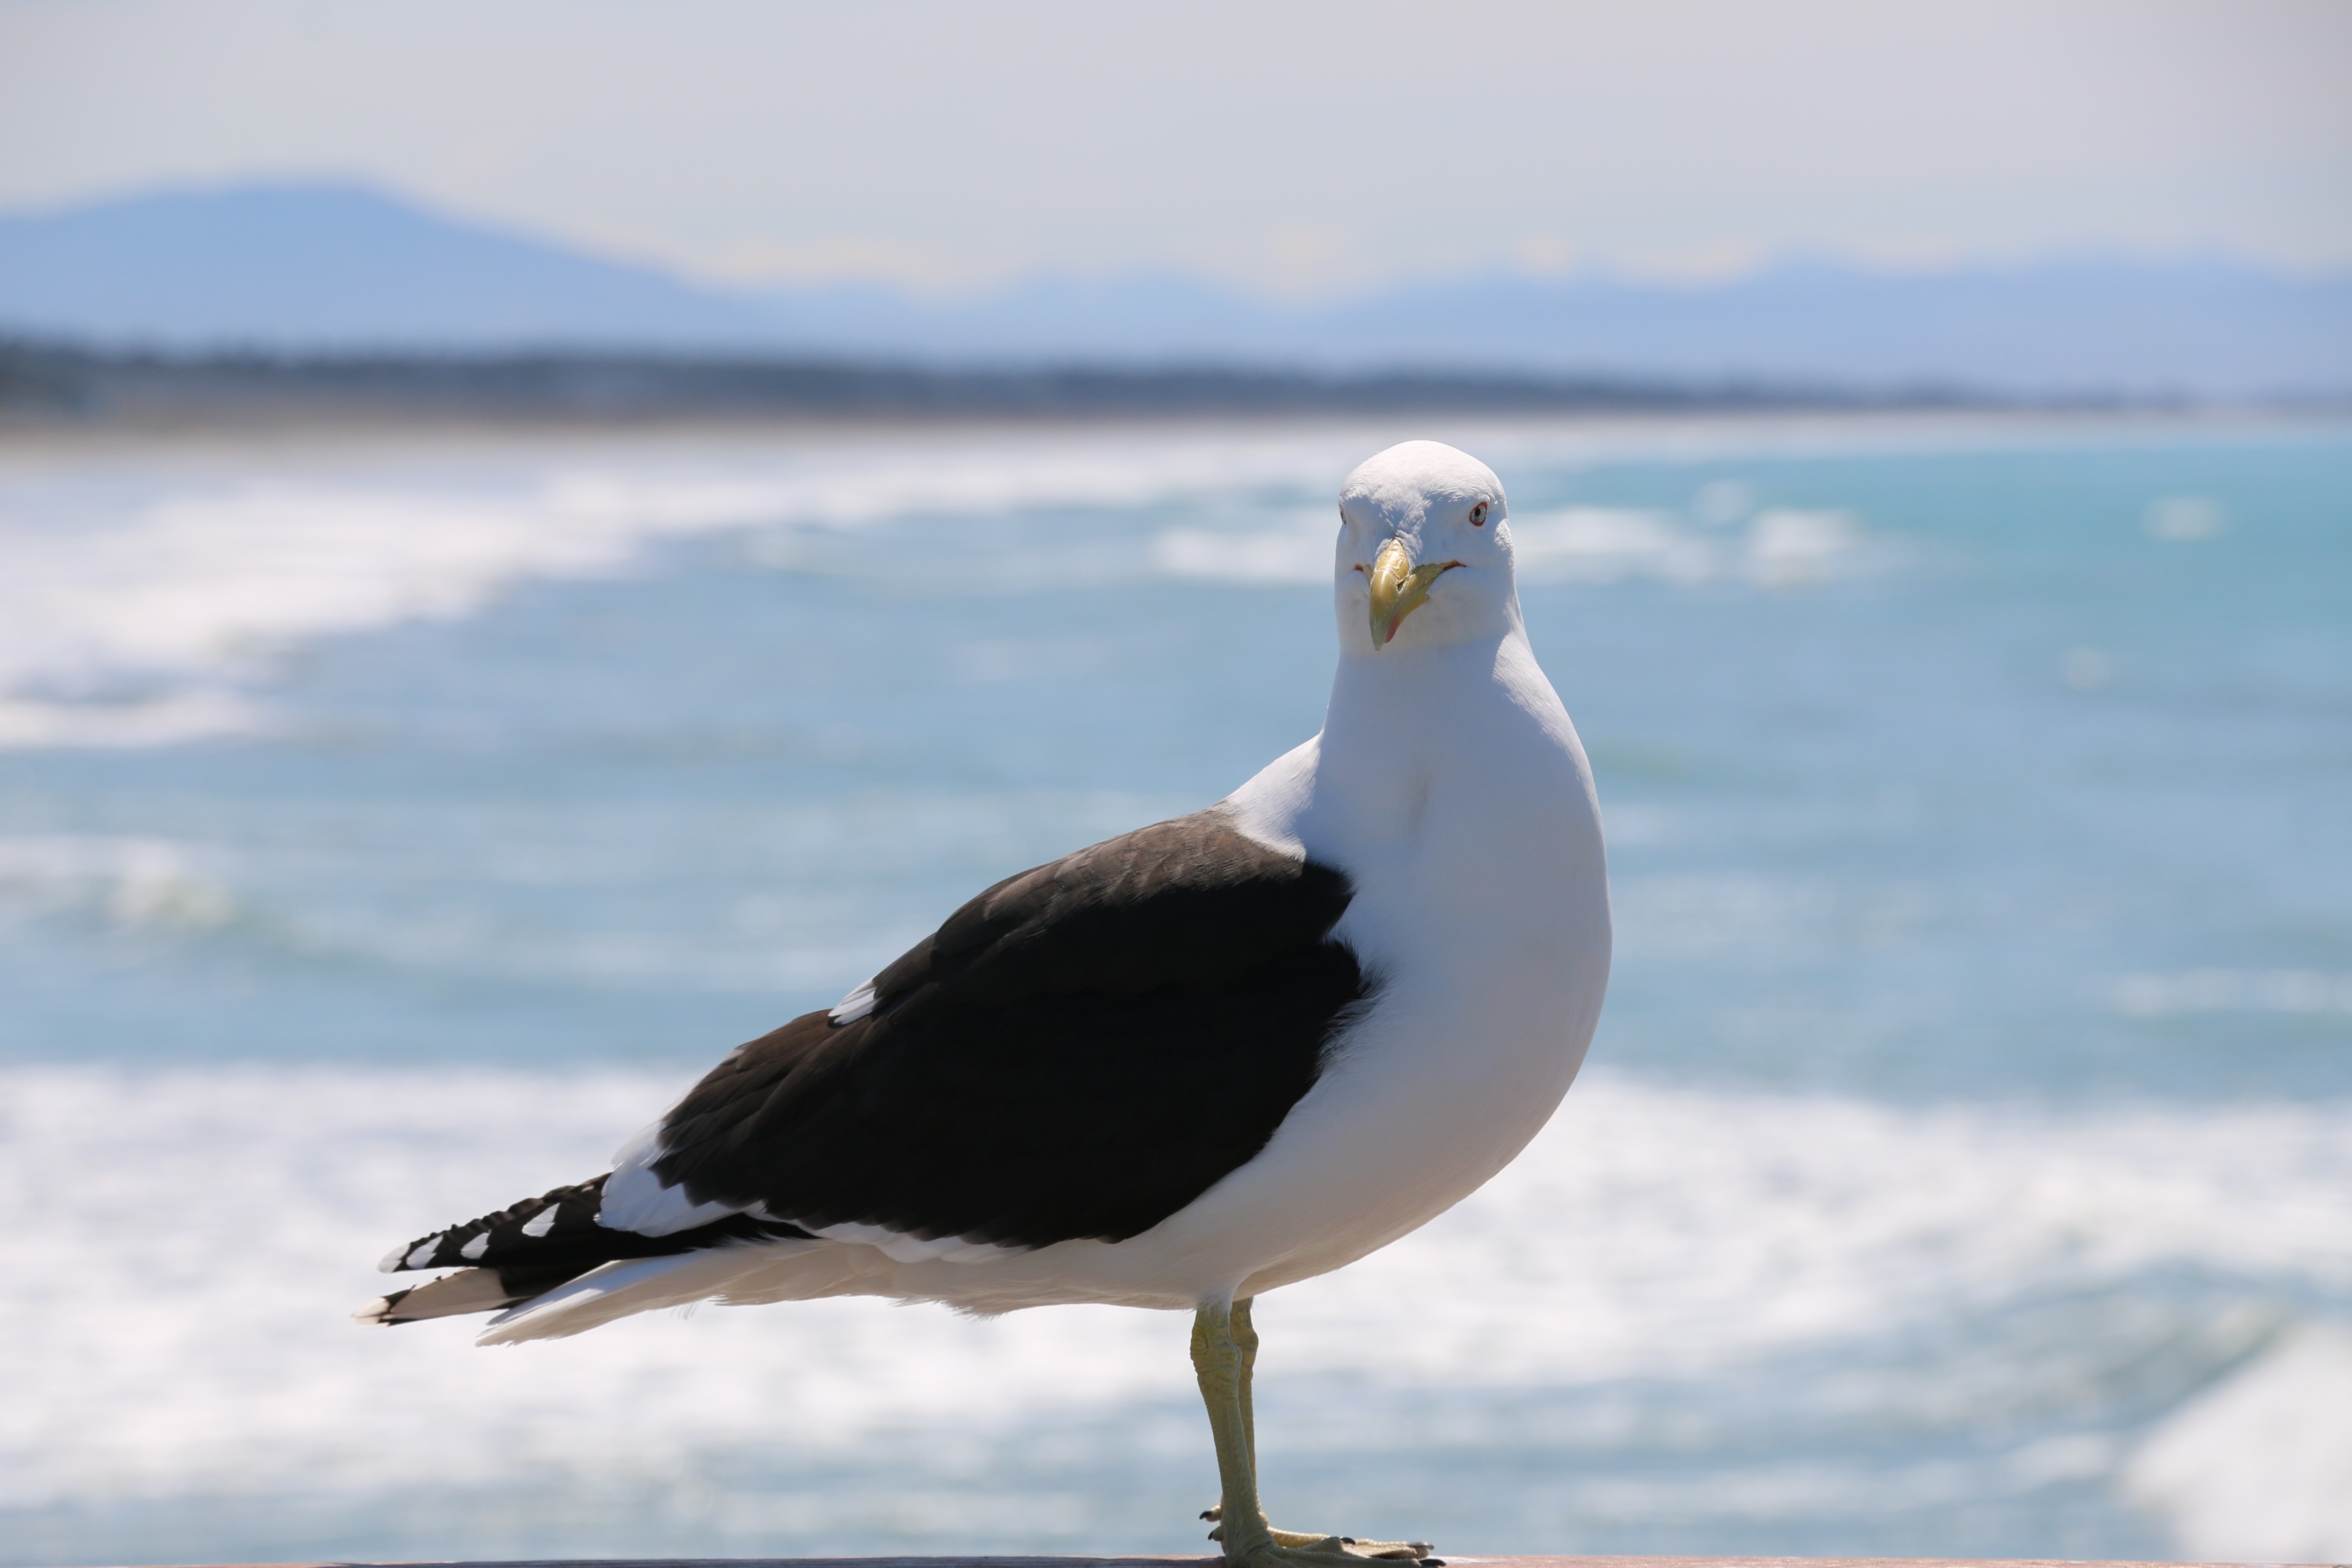
beach, sea, bird, seabird, seagull, wildlife, gull, beak, fauna, vertebrate, albatross, gannet, charadriiformes, european herring gull, great black backed gull